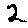
Label: 2